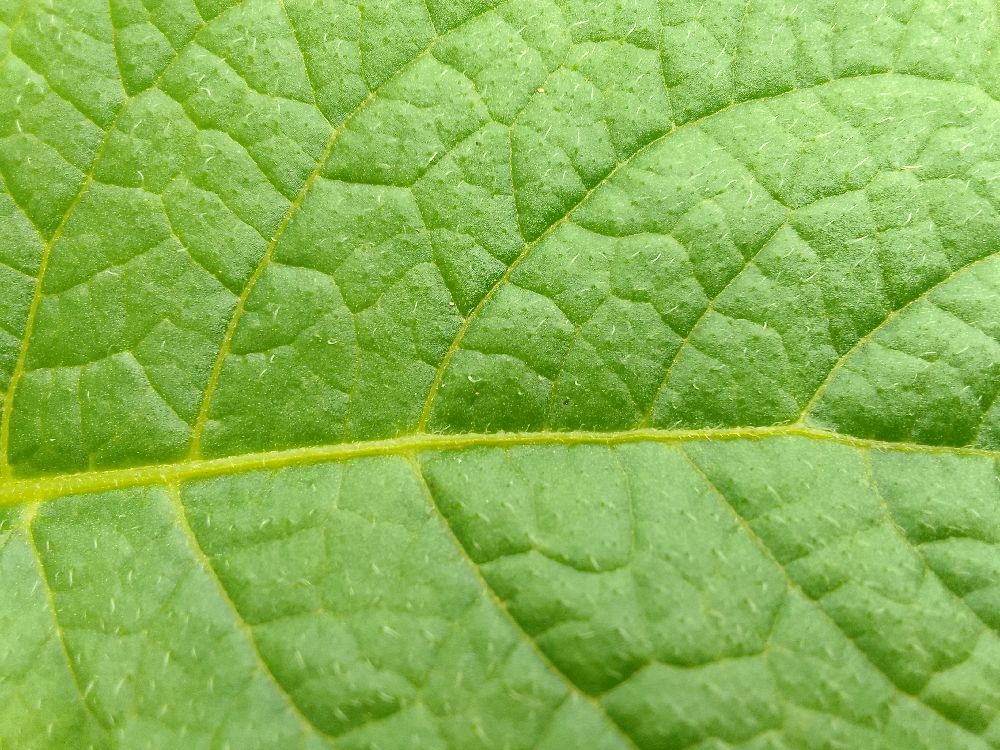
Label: Healthy